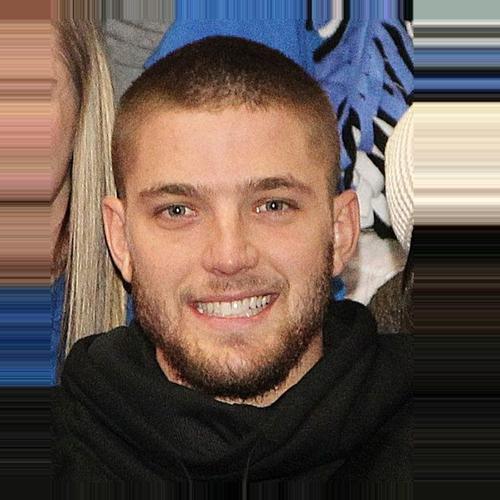
Age: 25